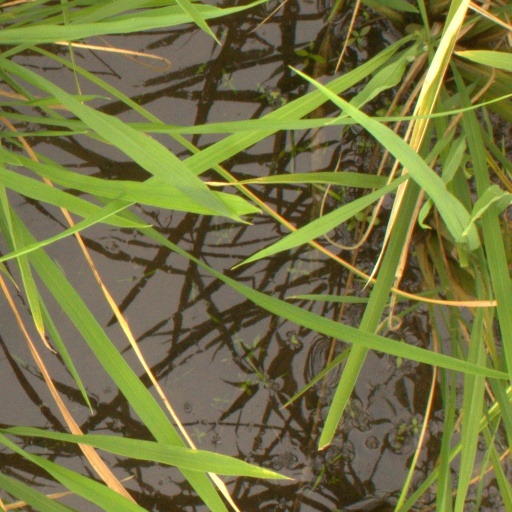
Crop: rice